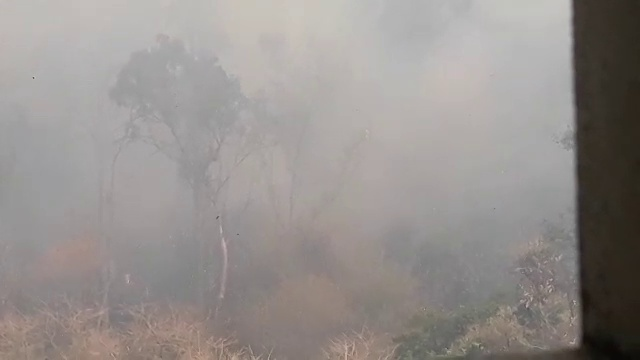
Fire: no
Smoke: yes